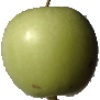
Label: apple_granny_smith